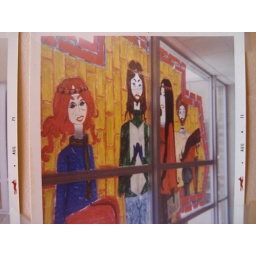
I did this stained glass window in high school, for Christmas. Everyone said it looked like a Chevrolet emblem.